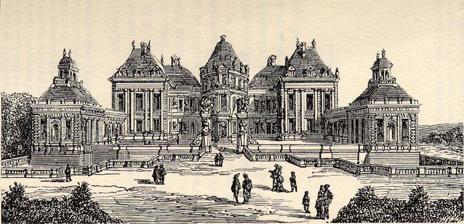
Building: Château du Raincy
Country: France
Year built: 1650
Former castle in current-day Le Raincy, France View of the estate in the 18th century The Château du Raincy ( French pronunciation: [ʃɑto dy ʁɛ̃si] ) was built between 1643 and 1650 for Jacques Bordier, Intendant des finances , following the Baroque plans drawn by architect Louis Le Vau on the site of a Benedictine priory on the road from Paris to Meaux , in the present-day commune of Le Raincy in the Seine-Saint-Denis department of France . It was destroyed in 1819. The Château Louis Le Vau was put in charge of the design of the building. The gardens are traditionally ascribed to André Le Nôtre and the interior decoration to Charles Le Brun . This team of masters also worked on the châteaux at Vaux-le-Vicomte and Versailles . Surrounded by five pavilions and a network of dry moats, the Château du Raincy was at the heart of a private estate imbued with royal magnificence. The monumental stables could accommodate 200 horses. After Bordier added the adjacent territory of the seigneurie of Bondy to it, the park of 240 hectares was one of the most extensive in the vicinity of Paris. Bordier's expenses amounted to the exorbitant sum of 4,500,000 livres, swallowing up his fortune. After Bordier's death in 1660, his son and heir, Hilaire, was constrained to sell the property to Princess Palatine, Anna Maria Gonzaga in 1663. In November 1664 Molière 's troupe was commanded to perform at Le Raincy by her son-in-law, the prince de Condé. After her death, in 1684, the estate passed to her daughter, Anne Henriette of Bavaria (1648–1723). Ten years later, Anne's husband, prince Henri Jules de Bourbon-Condé , ceded the property to Louis Sanguin, marquis du Livry, premier maître d'hôtel du Roi et capitaine des chasses ; joining the domain to his of Livry, the house became known as the Château de Livry . A 17th-century view of the Château and gardens, engraved by a member of the Perelle family In 1769, the château was purchased by Louis Philippe d'Orléans , who had both the garden and interiors upgraded. His heir, Philippe-Égalité , engaged the Scottish gardener Thomas Blaikie to replace the formal gardens with a more natural landscape, one of the first jardins à l'anglaise in France. The park was dotted with numerous follies, including an "old tower", a "farm", a decorative kennel , an hermitage , and the celebrated Maisons Russes , scored to imitate Russian isbas (log houses). One was open to visitors as the " caffé Restorateur du Reinci dans le goût Russe " as a contemporary engraving labels it; To add to the ambience of its parc à l'anglaise , the waiters spoke English. Revolution, First Empire During the French Revolution , the demesne was confiscated by the government and then passed through a succession of owners. Madame Récamier hosted brilliant fêtes at Le Raincy under the Directoire . Neglected and left in a bad state of disrepair since that period, the château designed by Le Vau was demolished and replaced by a conventional neoclassical building in the first decade of the 19th century, at the time of Napoléon I's First Empire , as can be seen in an engraving from 1808. Napoleon I acquired Le Raincy in 1812, but the Prussian army quartered there in 1815. The new château fell into neglect and was eventually demolished in 1819. Restoration, July Monarchy, Second Empire During the Restoration (1815–1830), Le Raincy reverted to the House of Orléans. During his reign, known as the July Monarchy (1830–1848), King Louis Philippe used the grounds for hunting, while his retinue would stay at the Maisons Russes . At the beginning of the Second Empire , by decrees of January 22 and March 27, 1852, the Orléans were dispossessed of their Raincy estate which became a domaine d'État . Houses began to be built in the park and in 1869, they formed the town of Le Raincy . Nowadays, very little subsists of Bordier's estate. The statues of Henri II, Charles IX, Henri III, and Henri IV were transferred to the Louvre ; the farm was converted into the Saint-Louis church; only a part of the orangery is still visible. References